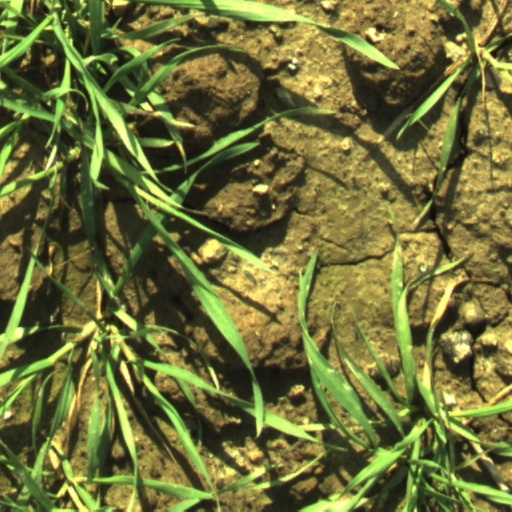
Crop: wheat